Paganism

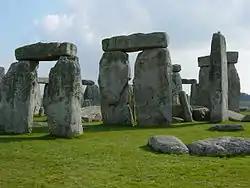
Some megaliths are believed to have religious significance.

Paganism in Albania serves as an example of how indigenous folk religious practices persisted under official policies of Christian conversion. Proto-Albanian speakers were Christianized under the Latin sphere of influence, specifically in the 4th century CE, as shown by the basic Christian terms in Albanian, which are of Latin origin and entered Proto-Albanian before the Gheg–Tosk dialectal diversification. Regardless of Christianization, paganism persisted among Albanians, and especially within the inaccessible and deep interior where Albanian folklore evolved over the centuries in a relatively isolated tribal culture and society. It has continued to persist, despite partially transformation by Christian, and later Muslim and Marxist beliefs, that were either to be introduced by choice or imposed by force. The Albanian traditional customary law (Kanun) has held a longstanding, unwavering, and sacred – although secular – unchallenged authority with a cross-religious effectiveness over the Albanians, which is attributed to an earlier pagan code common to all the Albanian tribes. Historically, the Christian clergy has vigorously fought, but without success, to eliminate the pagan rituals practiced by Albanians for traditional feasts and particular events, especially the fire rituals (Zjarri).